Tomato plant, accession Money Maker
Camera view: vertical (180 deg); turntable rotation: 180 degrees
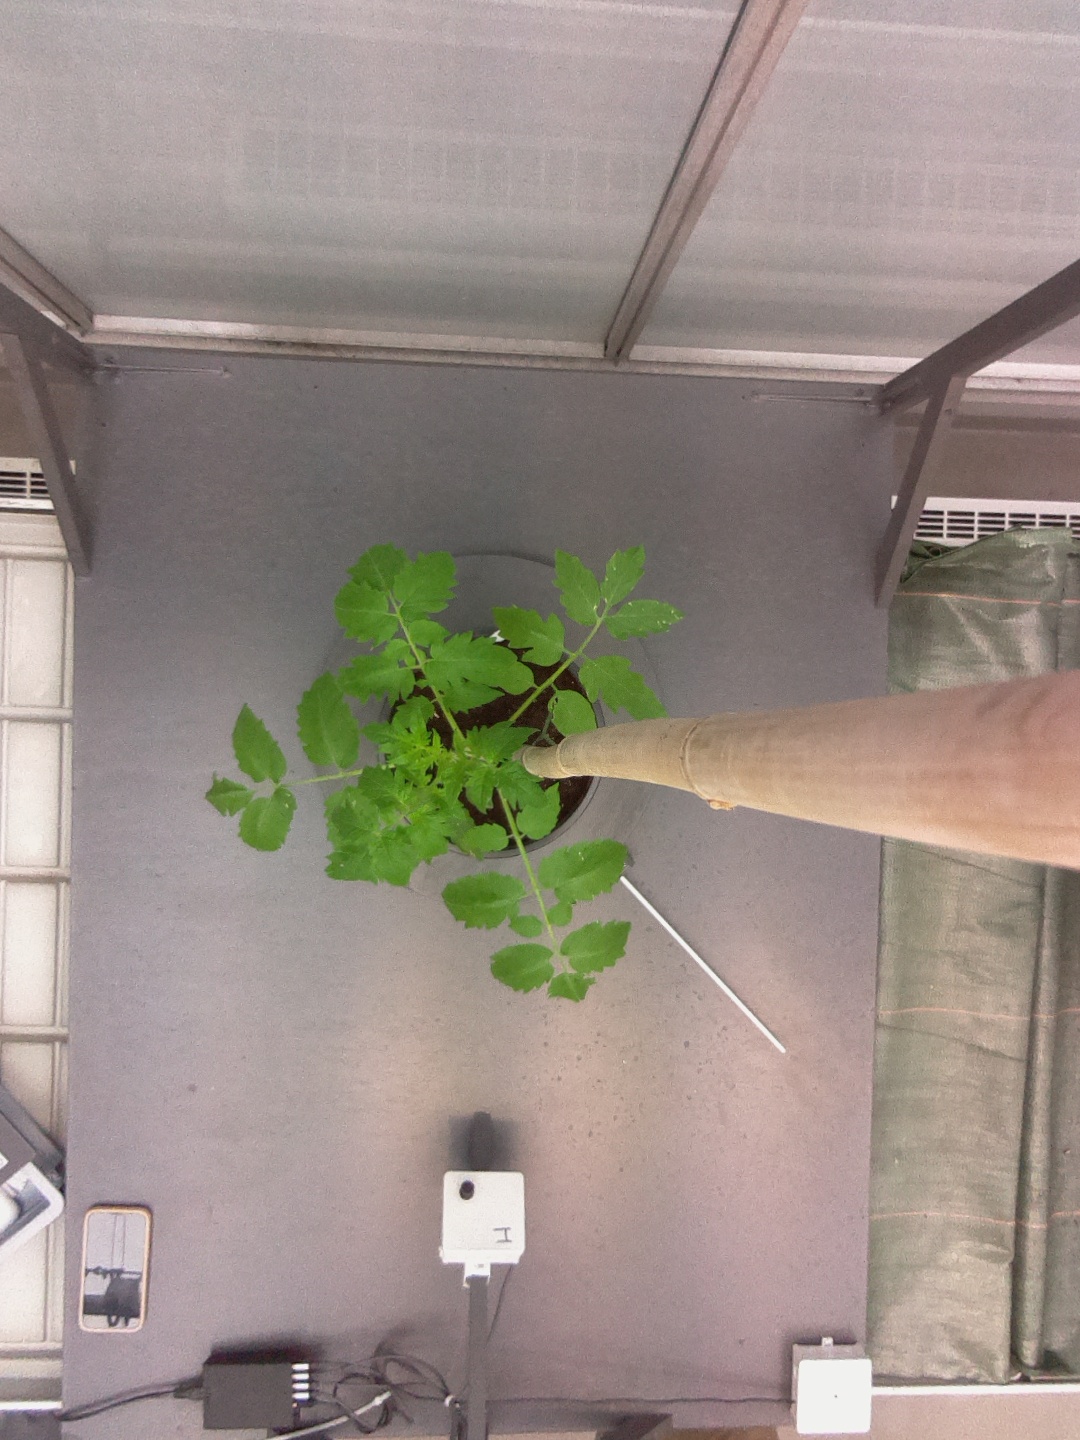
BBCH growth stage 13: 6 of true leaves visible